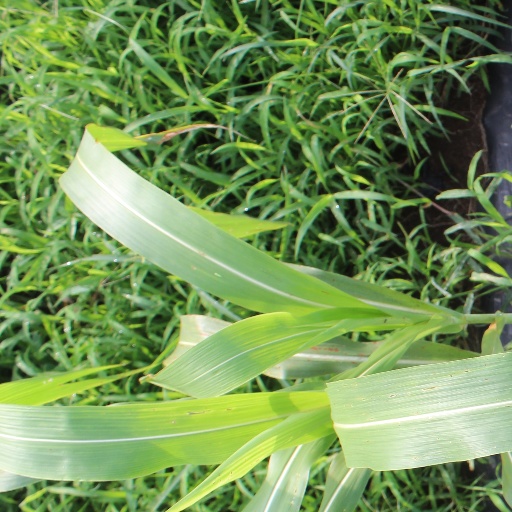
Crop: sorghum